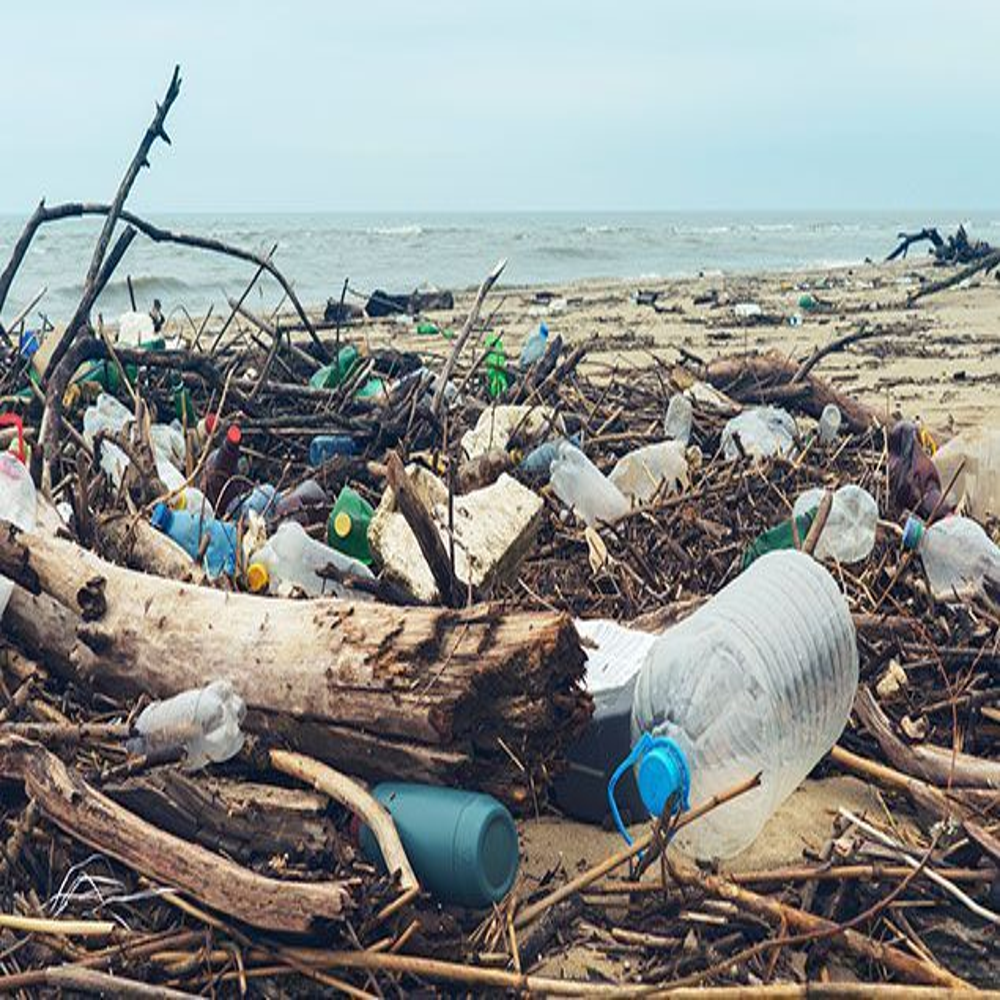
Body of water present: yes
Land polluted: yes
Water polluted: no
Pollution percentage: 10%